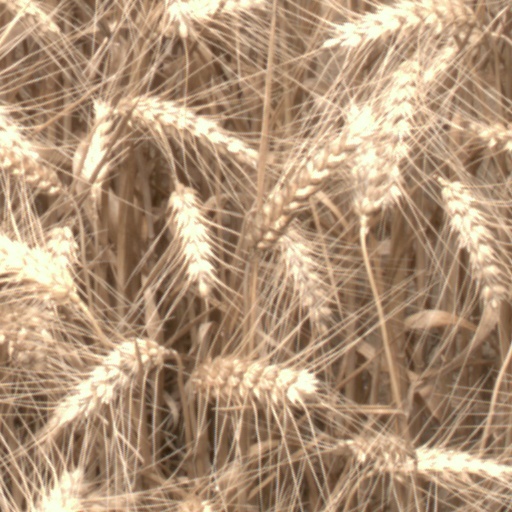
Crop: wheat